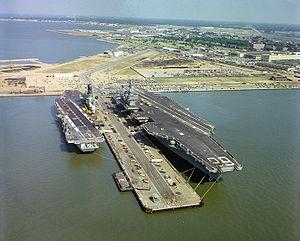
Capital ship désigne en anglais la catégorie des bâtiments les plus importants d'une marine de guerre, dont la simple présence peut influencer le cours d'une bataille et faire la différence entre la victoire ou la défaite ; ce sont donc les plus puissants bâtiments de combat de sa flotte.